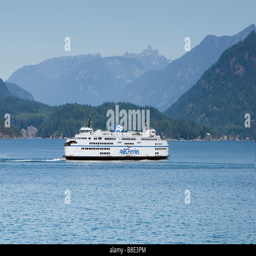
passenger ferry traveling between the mountainous mainland and islands